Pinball

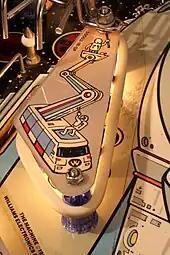
Slingshots have rubber bands around them. Switches behind the rubber detect the ball's impact and a solenoid-driven lever kicks it away.

The "flippers" are one or more mechanically or electromechanically (solenoid) controlled levers, roughly in length, used for redirecting the ball up the playfield. They are the main control that the player has over the ball, usually by corresponding pushbuttons on the cabinet's sides. They can primarily be switched fully on, sometimes with two different strengths for thrusting the flipper up and for holding it in position. Careful timing of this limited positional control allows the player to direct the ball in a range of directions with various levels of velocity and spin. With the flippers, the player attempts to move the ball to hit various types of scoring targets, and to keep the ball from disappearing off the bottom of the playfield.